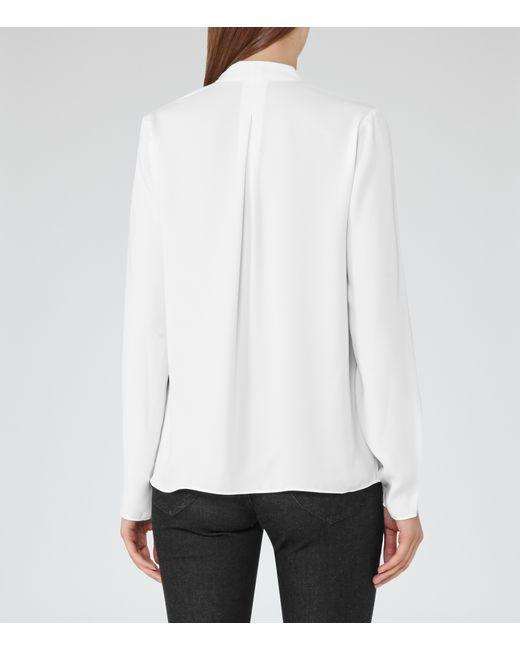
Weißer Blazer mit langem Kragen für Bürokleidung